Cornice

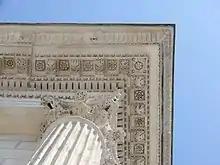
Cornice of Maison Carrée (Nîmes, France), a Roman temple in the Corinthian order, with dentils nearest the wall.

In Ancient Greek architecture and its successors using the classical orders in the tradition of classical architecture, the cornice is the topmost element of the entablature, which consists (from top to bottom) of the cornice, the frieze, and the architrave.